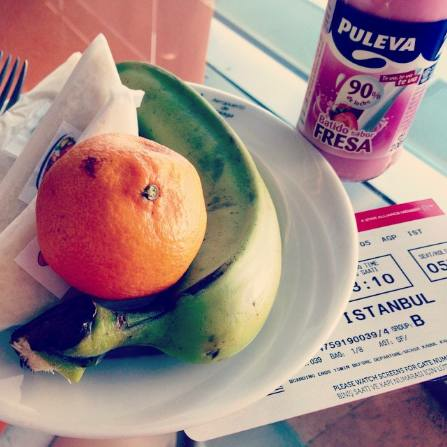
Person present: No